Monroe Residential Historic District (Monroe, North Carolina)

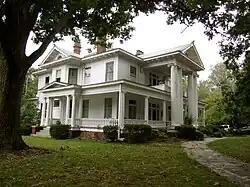
James H. Lee House, built in 1912

The Monroe Residential Historic District is a national historic district located at Monroe, Union County, North Carolina. It encompasses 376 contributing buildings, 1 contributing site, and 4 contributing objects in a predominantly residential section of Monroe. The district developed between about 1874 and 1940 and includes notable examples of Italianate, Queen Anne, and Classical Revival architecture styles and includes work by architects Wheeler & Stern and by G. Marion Tucker. Notable buildings include the R. V. Houston House, Houston-Redfearn House, the Belk House, J. H. Lee House, M. G. Sheppard House, Elizabeth Friedeman House (c. 1880), former Methodist Parsonage (c. 1886), Gaston Meares House, William E. Cason House, M. G. Sheppard House, and George B. McClellan House.